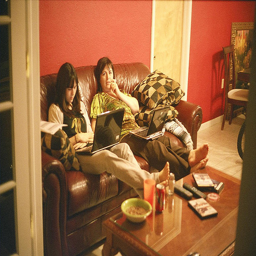
A couple of people on a couch with laptops.
Two women sitting on a couch using laptop computers.
Two women on leather sofa with laptops next to a coffee table.
A couple of women sitting next to each other on a leather couch.
Two people sitting on a sofa with laptops.